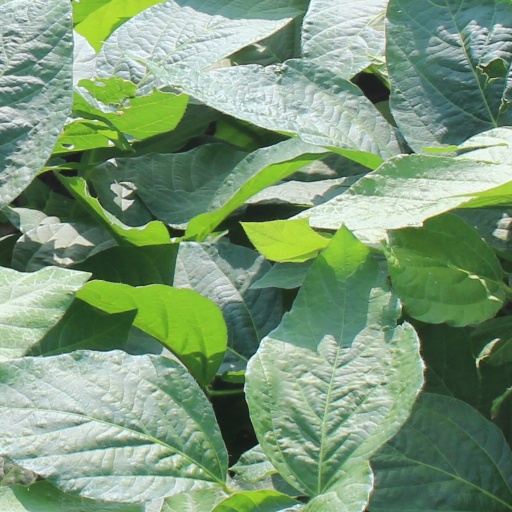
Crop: soybean